Scapegoating

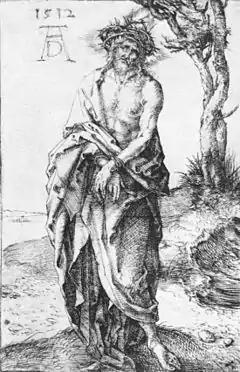
, drypoint by Albrecht Dürer 1512 depicting Jesus Christ

Scapegoating, sometimes called playing the blame game, is the practice of singling out a person or group for unmerited blame and consequent negative treatment. Scapegoating may be conducted by individuals against individuals (e.g., "he did it, not me!"), individuals against groups (e.g., "I couldn't see anything because of all the tall people"), groups against individuals (e.g., "He was the reason our team didn't win"), and groups against groups.